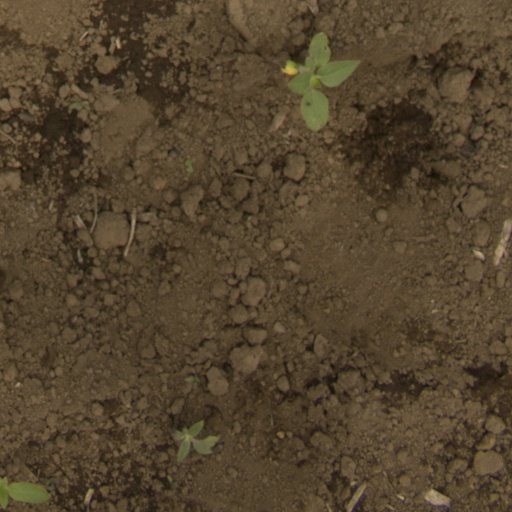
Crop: Jerusalem artichoke